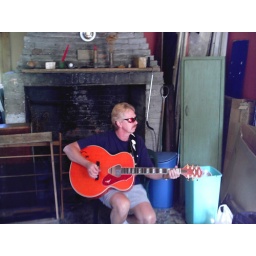
in the summer kitchen behind ma house